Eric Geboers

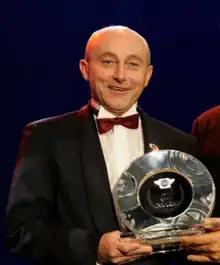
Geboers receiving the FIM Motocross Legend Trophy in 2011

Eric Geboers (5 August 1962 – 6 May 2018) was a Belgian professional motocross racer and racing driver. He competed in the Motocross World Championships from 1980 to 1990.